Prairie Fires

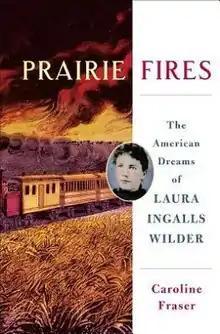
First edition cover

Prairie Fires: The American Dreams of Laura Ingalls Wilder is a 2017 biography of "Little House on the Prairie " author Laura Ingalls Wilder, by Caroline Fraser. It was awarded the 2018 Pulitzer Prize for Biography or Autobiography, the National Book Critics Circle Award for Biography, and the "Chicago Tribune" Heartland Prize.